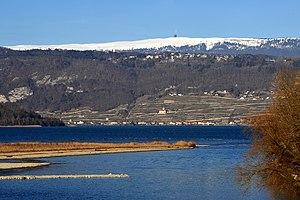
Le Chasseral est un sommet du Jura suisse dans le canton de Berne, culminant à 1 606 mètres d'altitude. C'est le quatrième plus haut sommet du Jura suisse, 40 cm plus bas que le Chasseron. C'est le sommet de plus de 1 600 mètres le plus septentrional du Jura.